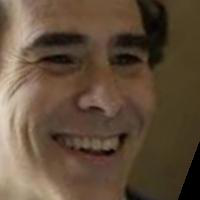
Age group: age 41-55